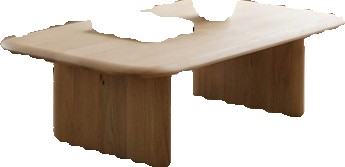
Surface category: table